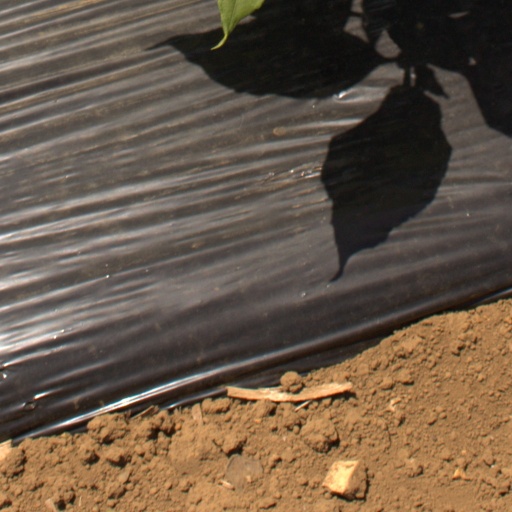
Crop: Jerusalem artichoke